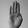
ASL letter: B